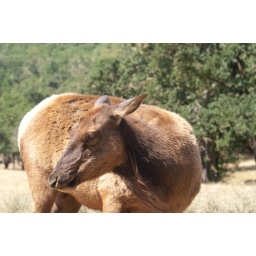
A cow elk hanging by the road in Wildlife Safari